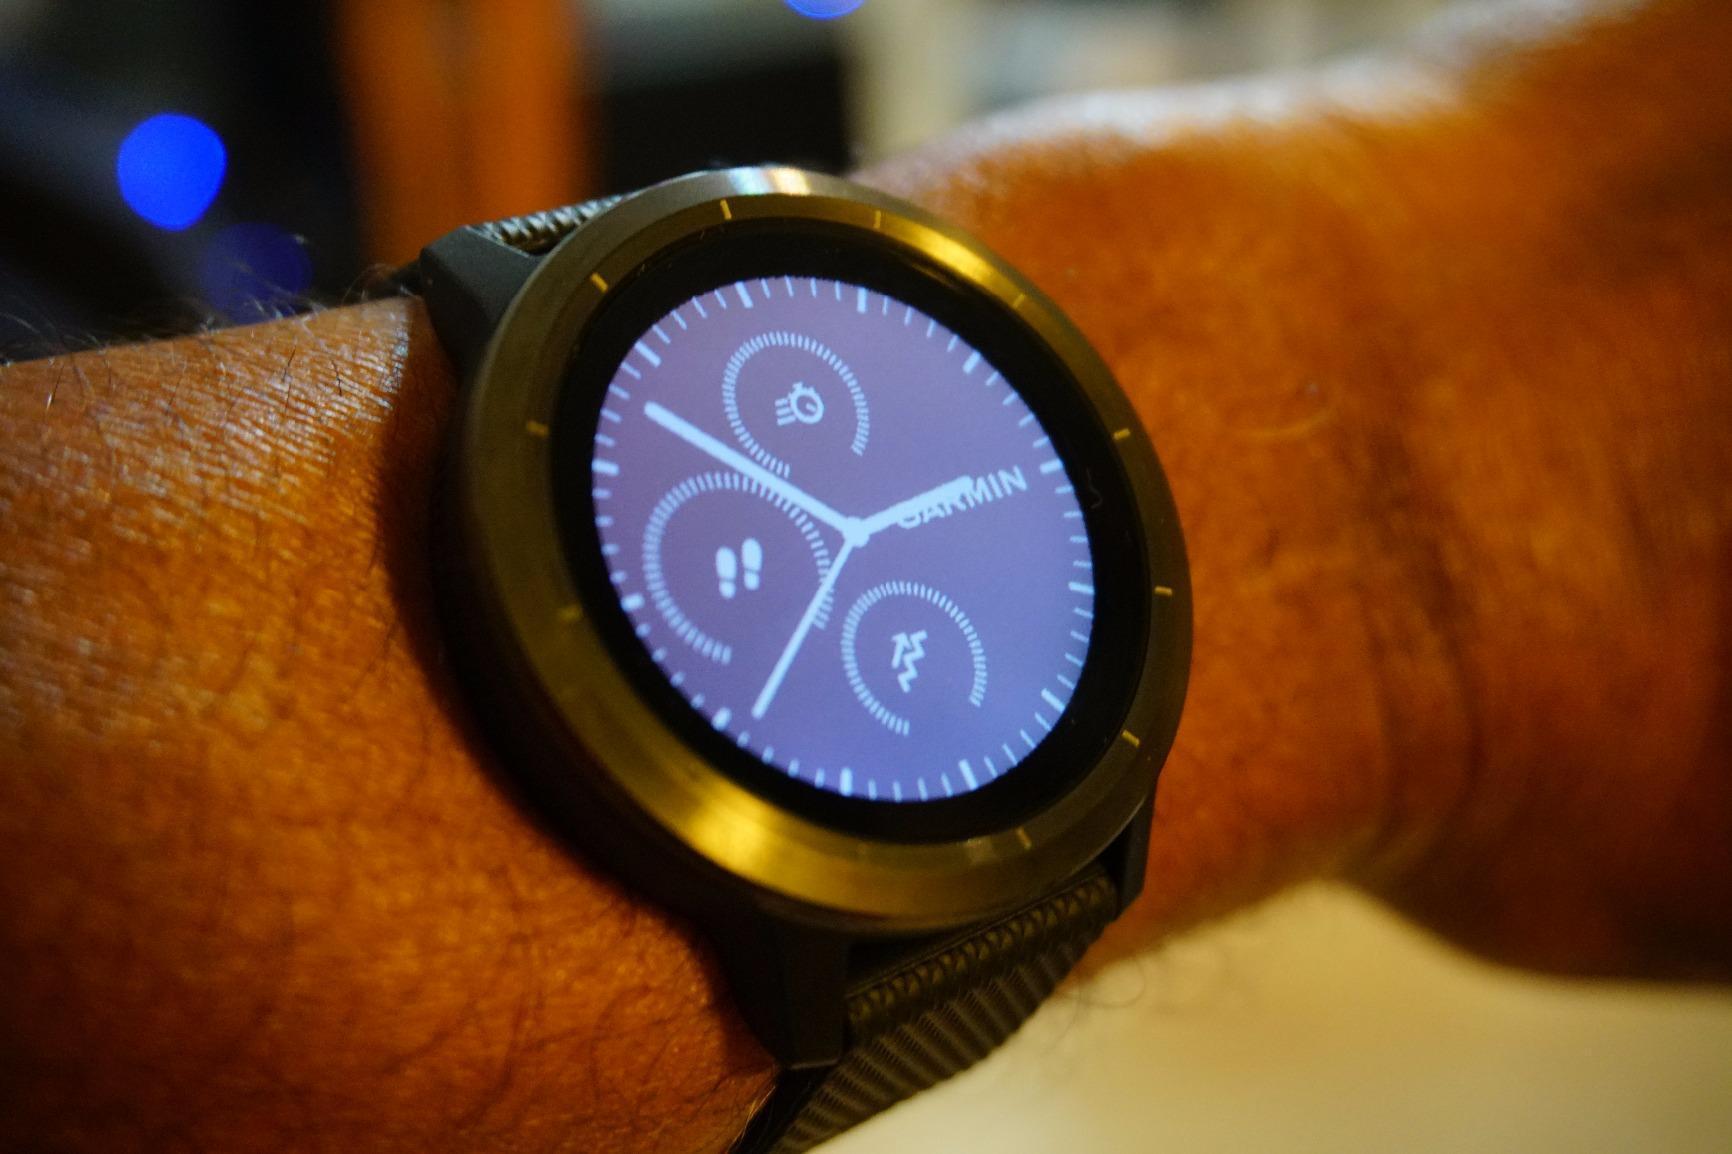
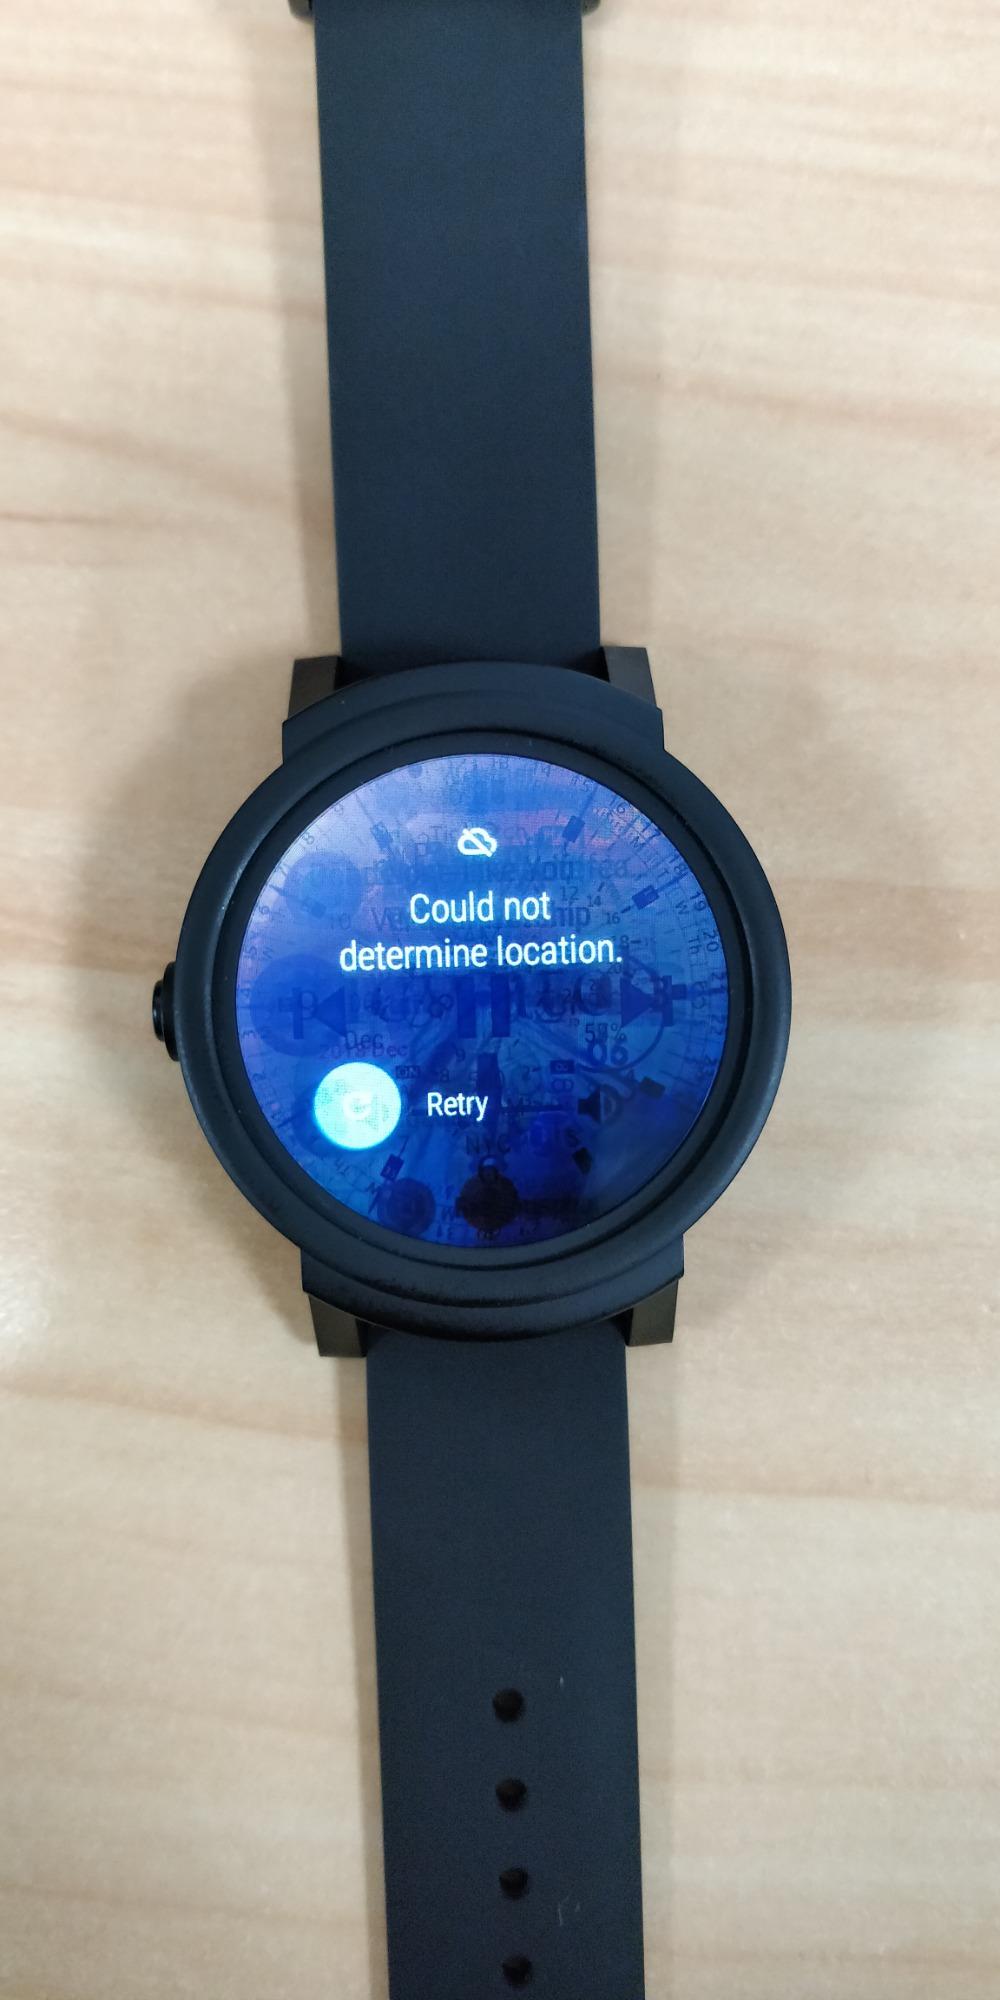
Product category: smartwatch
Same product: no